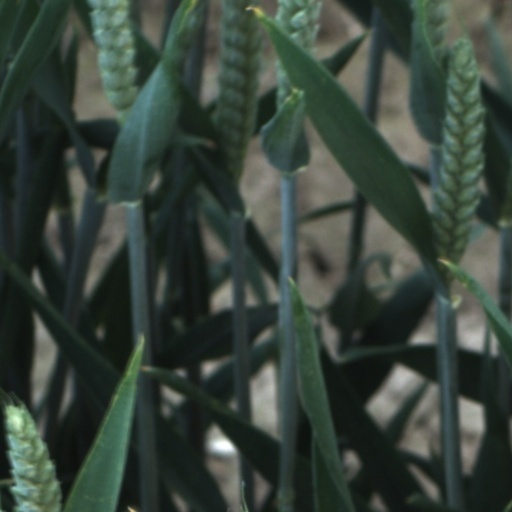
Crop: wheat